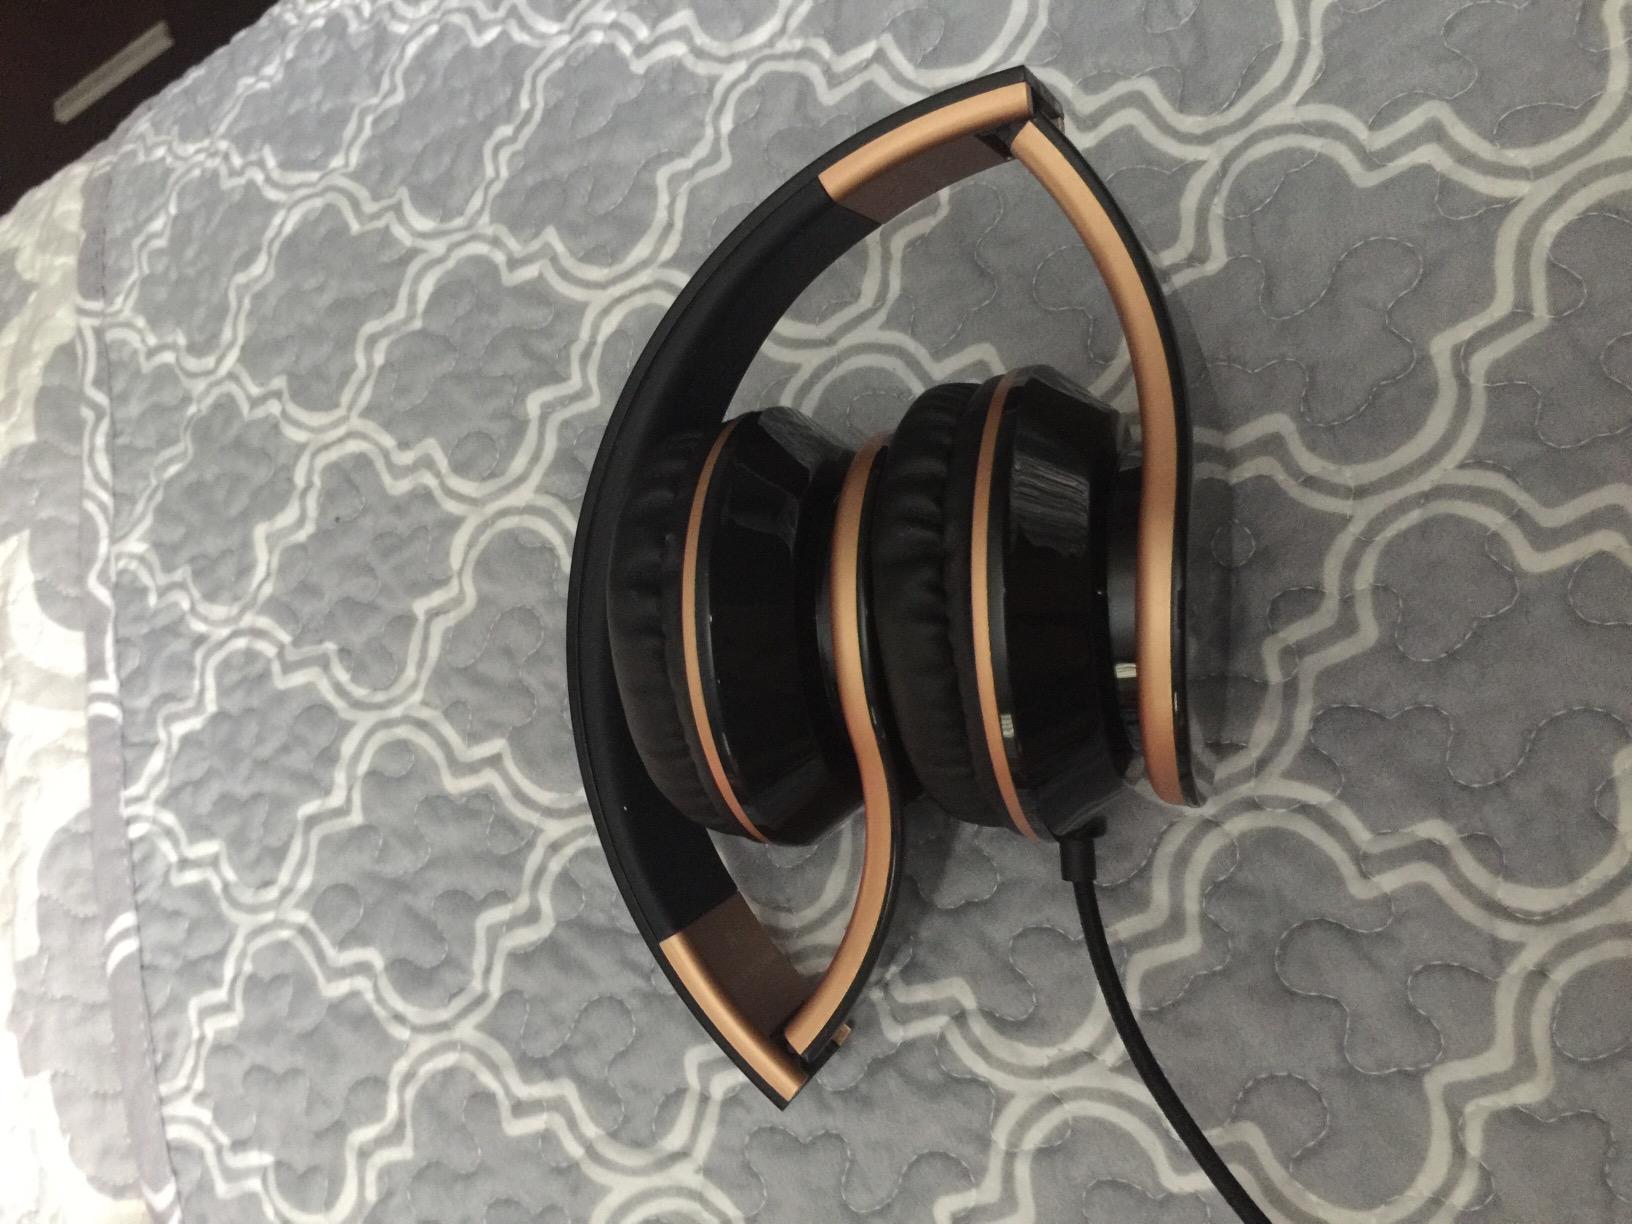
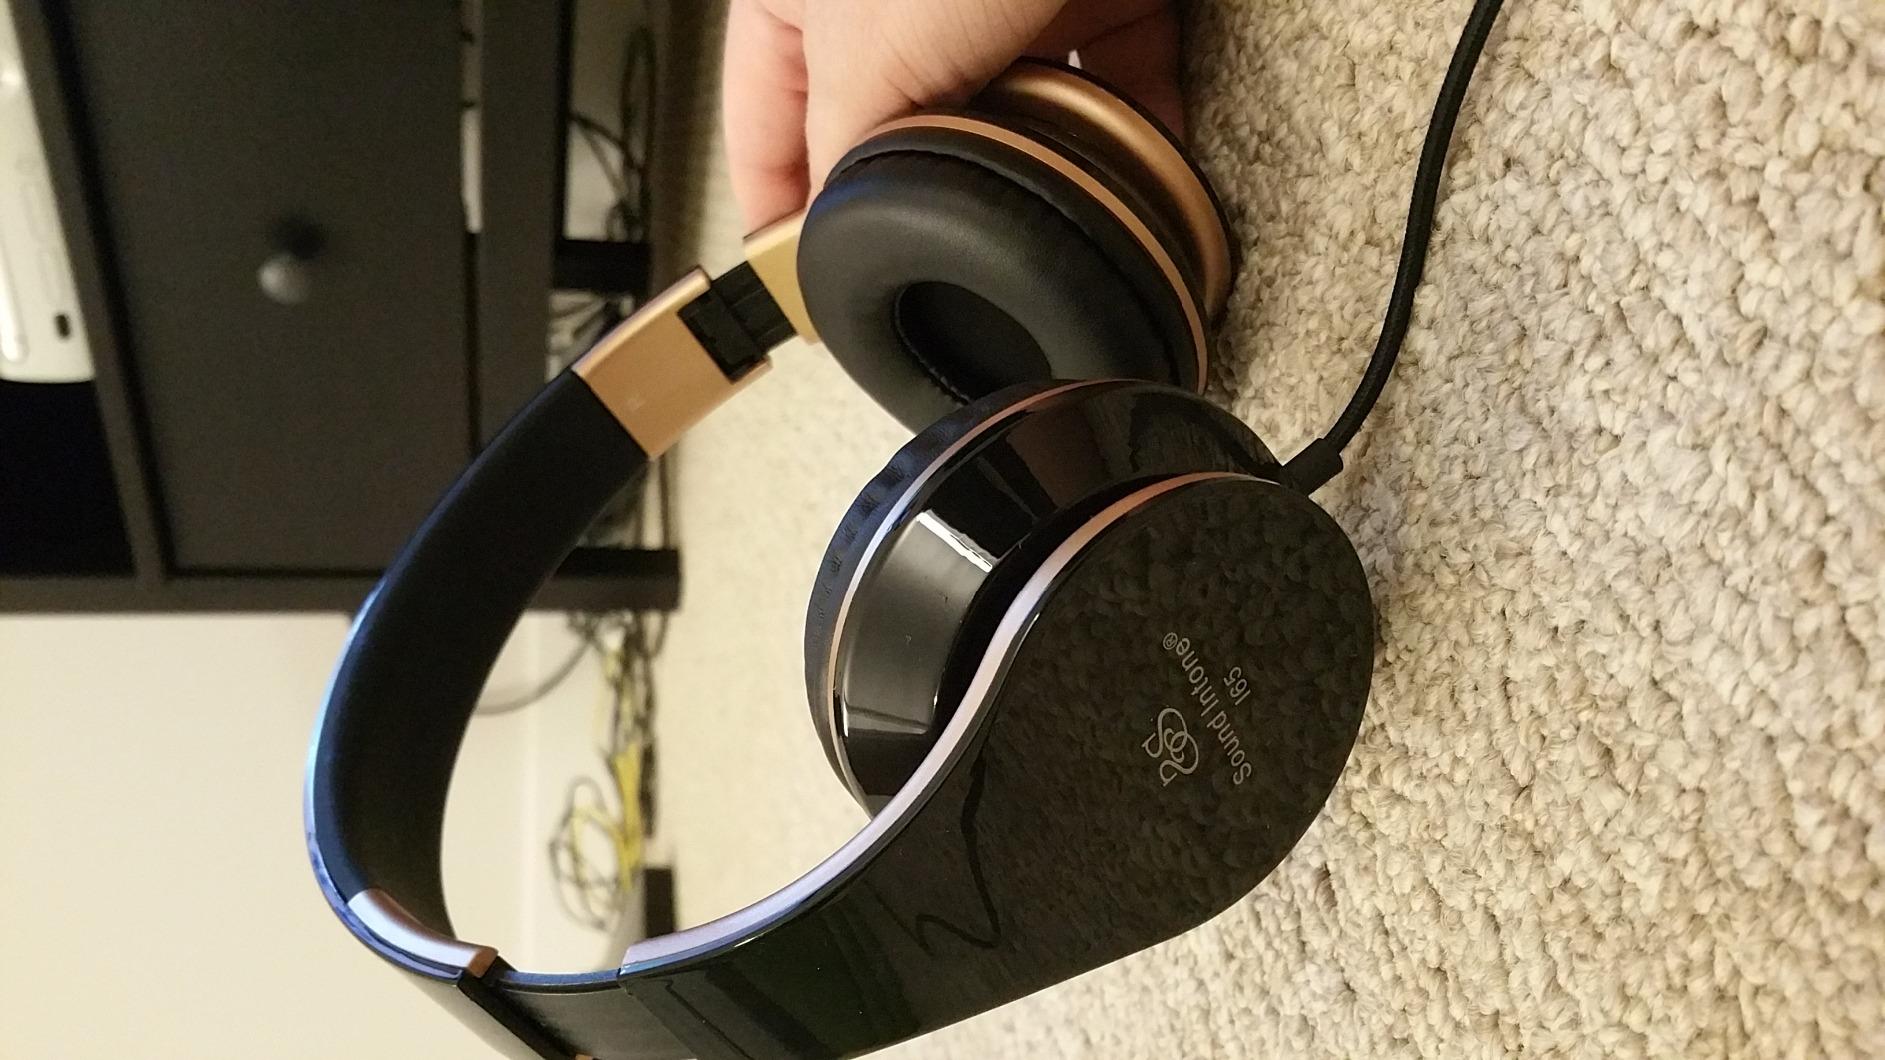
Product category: headphones
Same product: yes